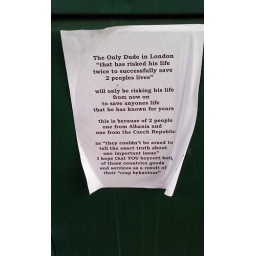
Spotted on a street cabinet in East Dulwich